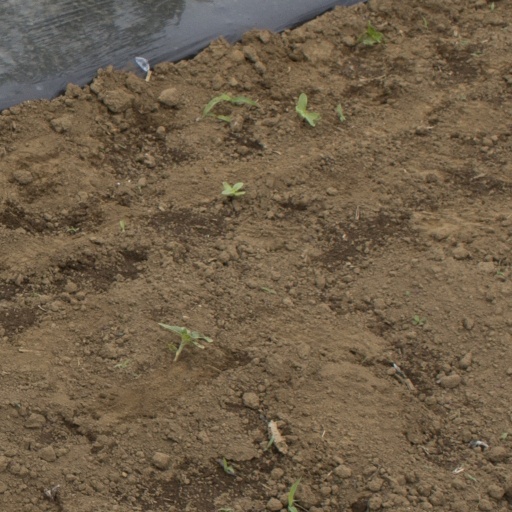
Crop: Jerusalem artichoke